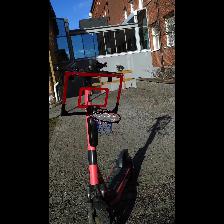
Label: NonHuman